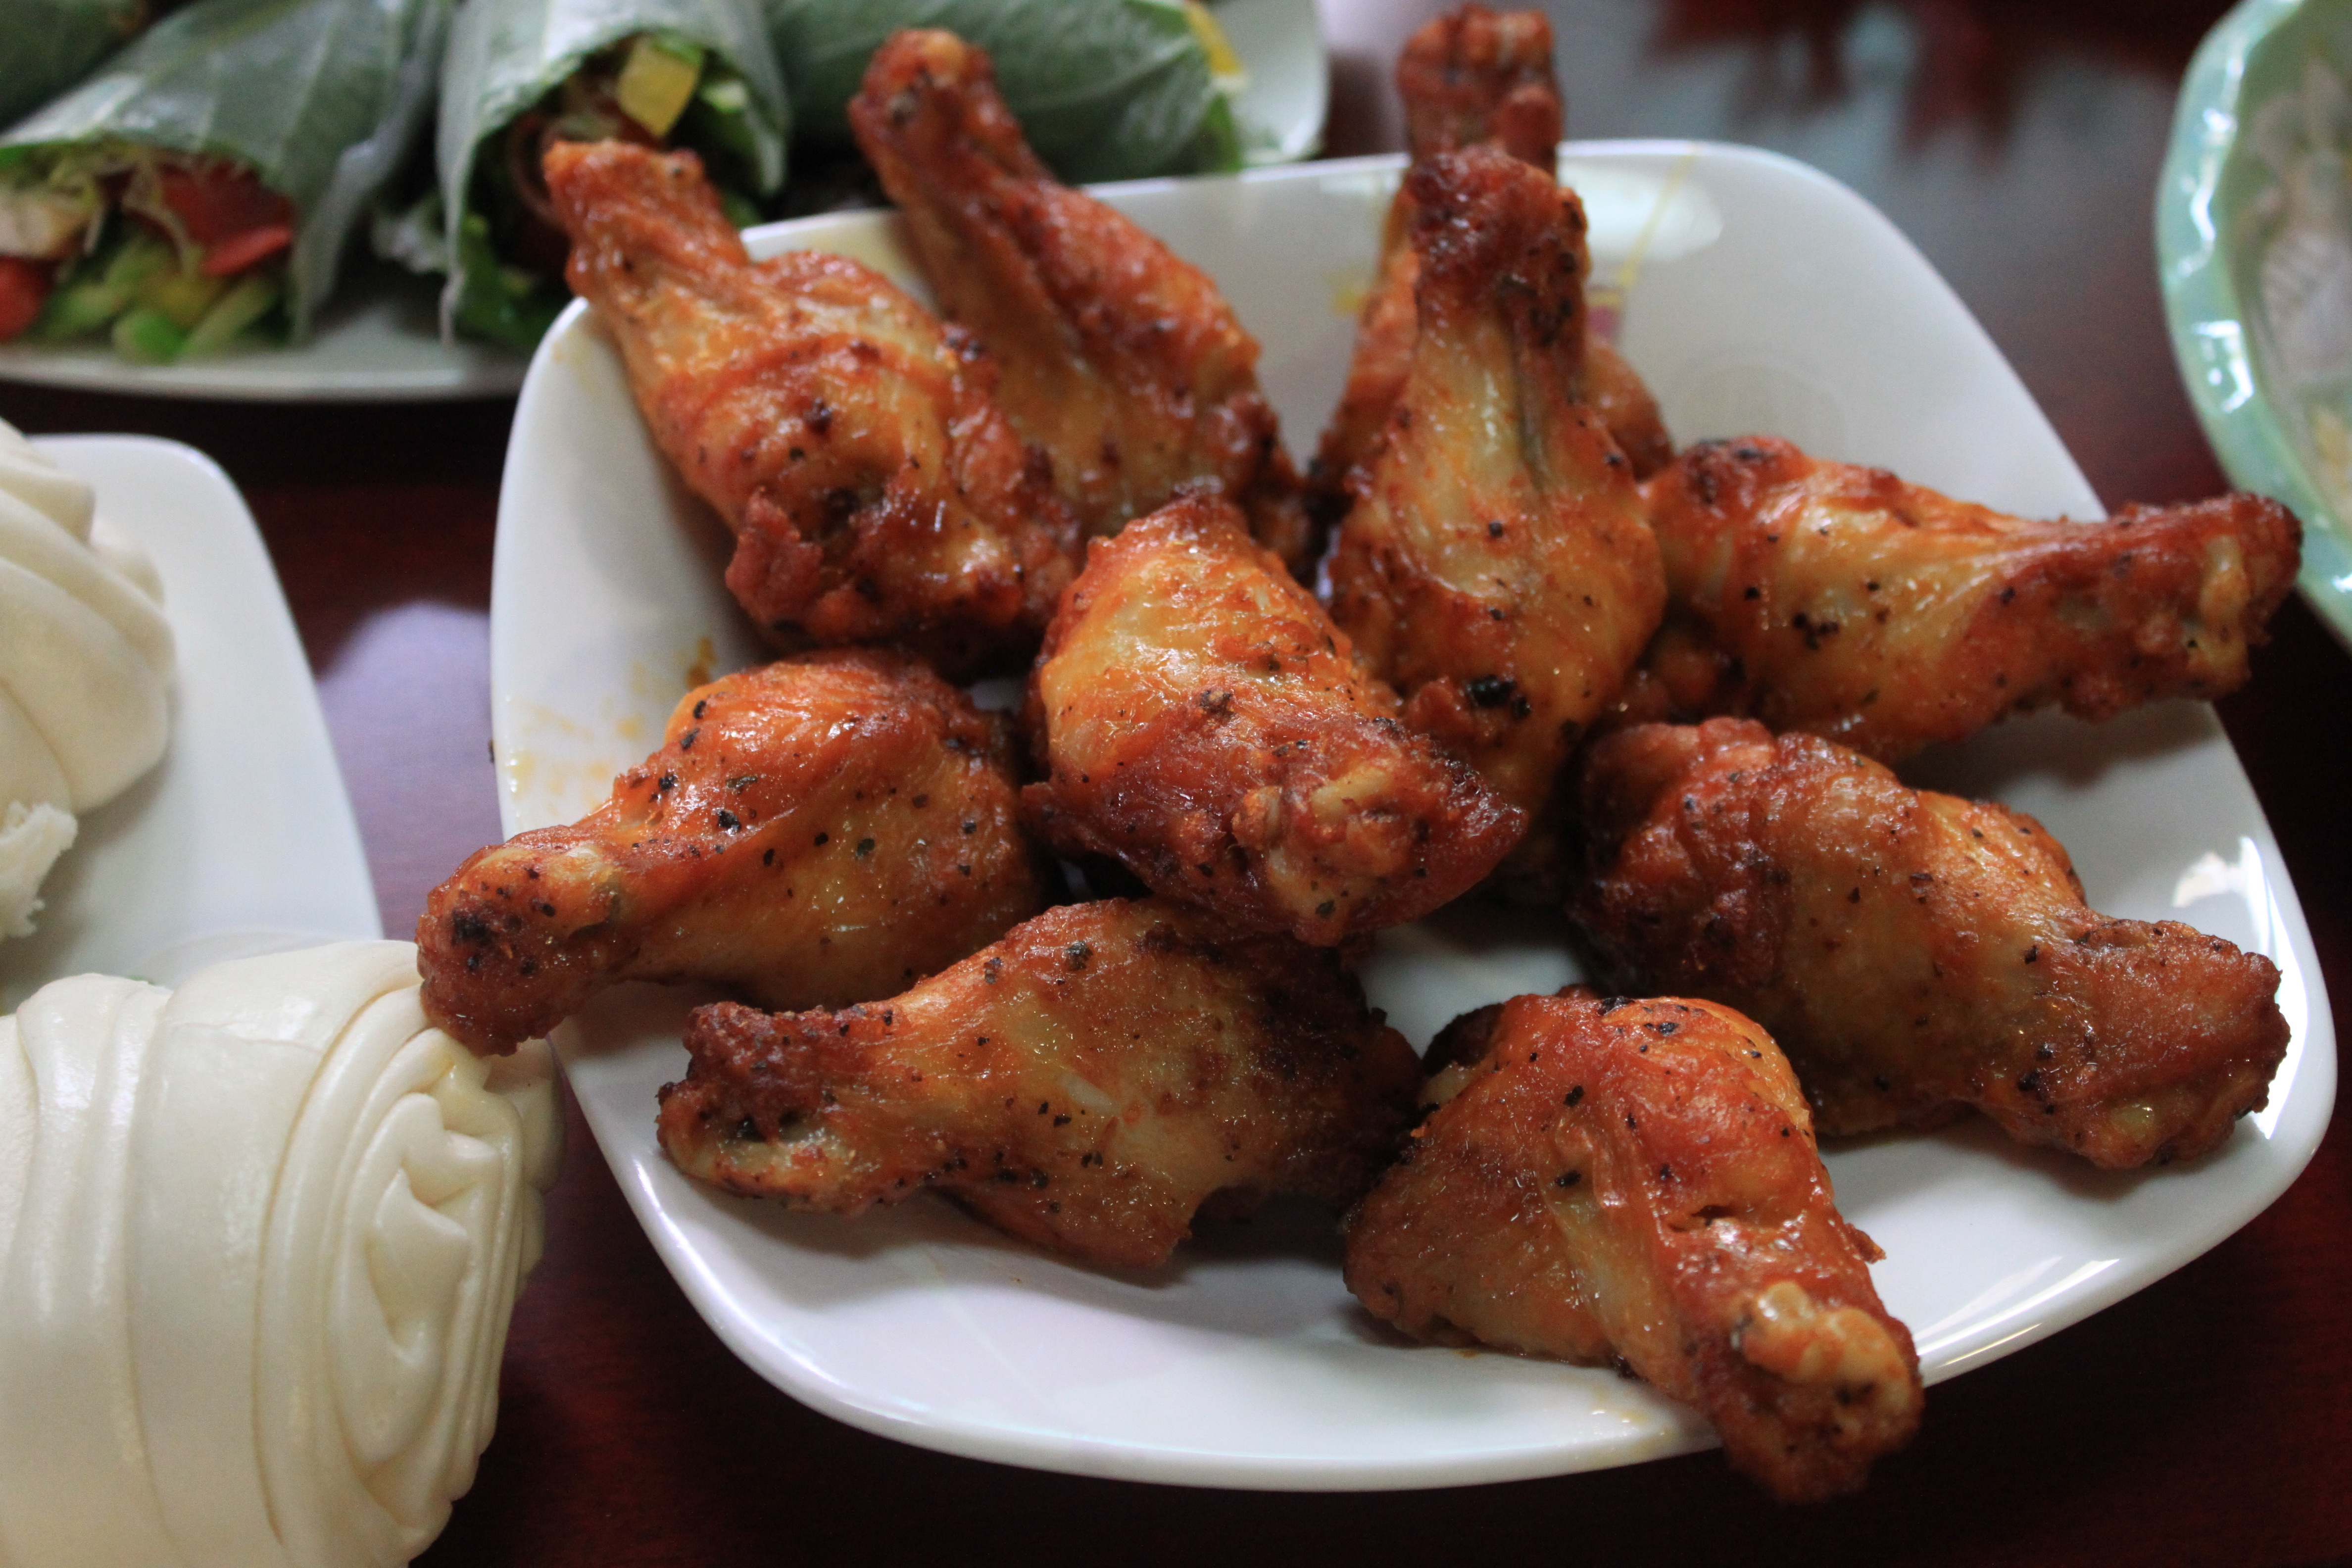
dish, food, produce, meat, cuisine, chicken, chicken meat, hors d oeuvre, grilled food, fried food, tandoori chicken, buffalo wing, chickens are bon